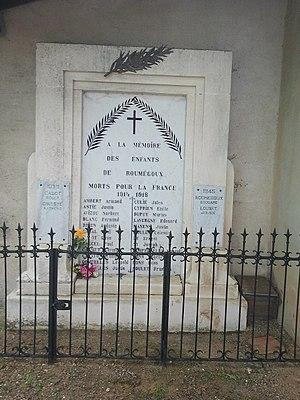
Le monument aux morts de Roumégoux (Tarn)
Roumégoux est une ancienne commune française située dans le département du Tarn, en région Occitanie.